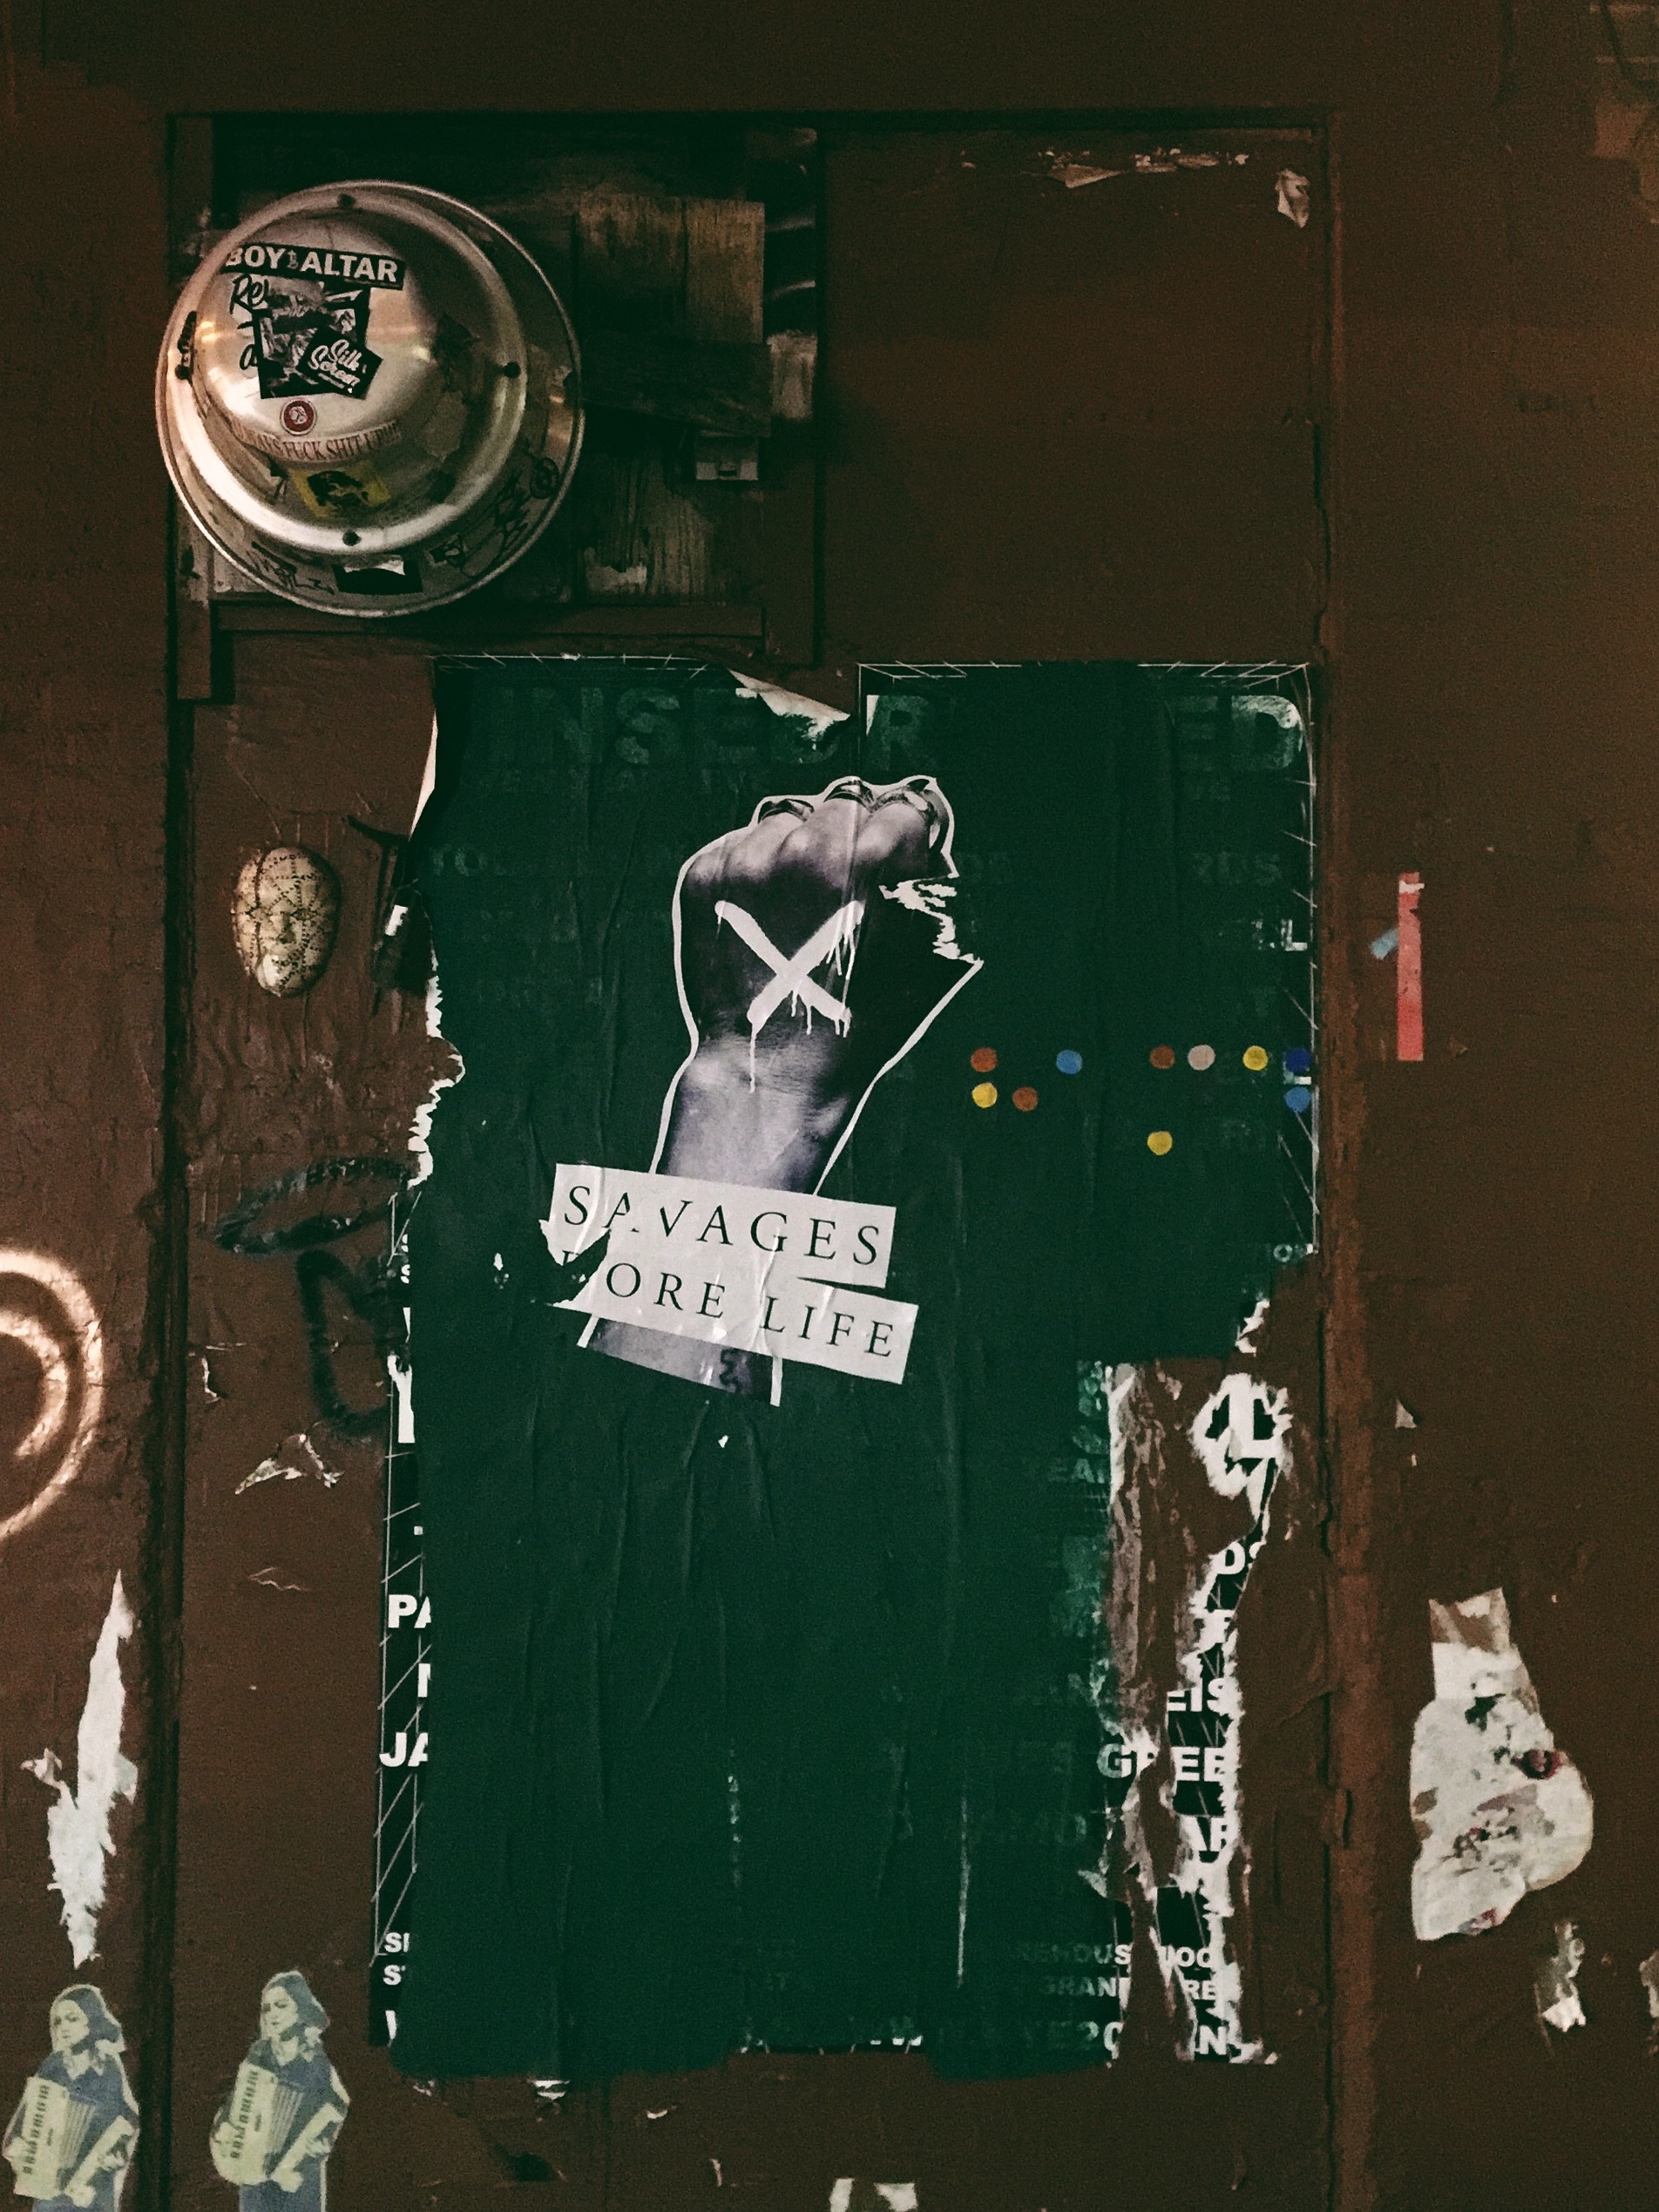
green, color, art, illustration, poster